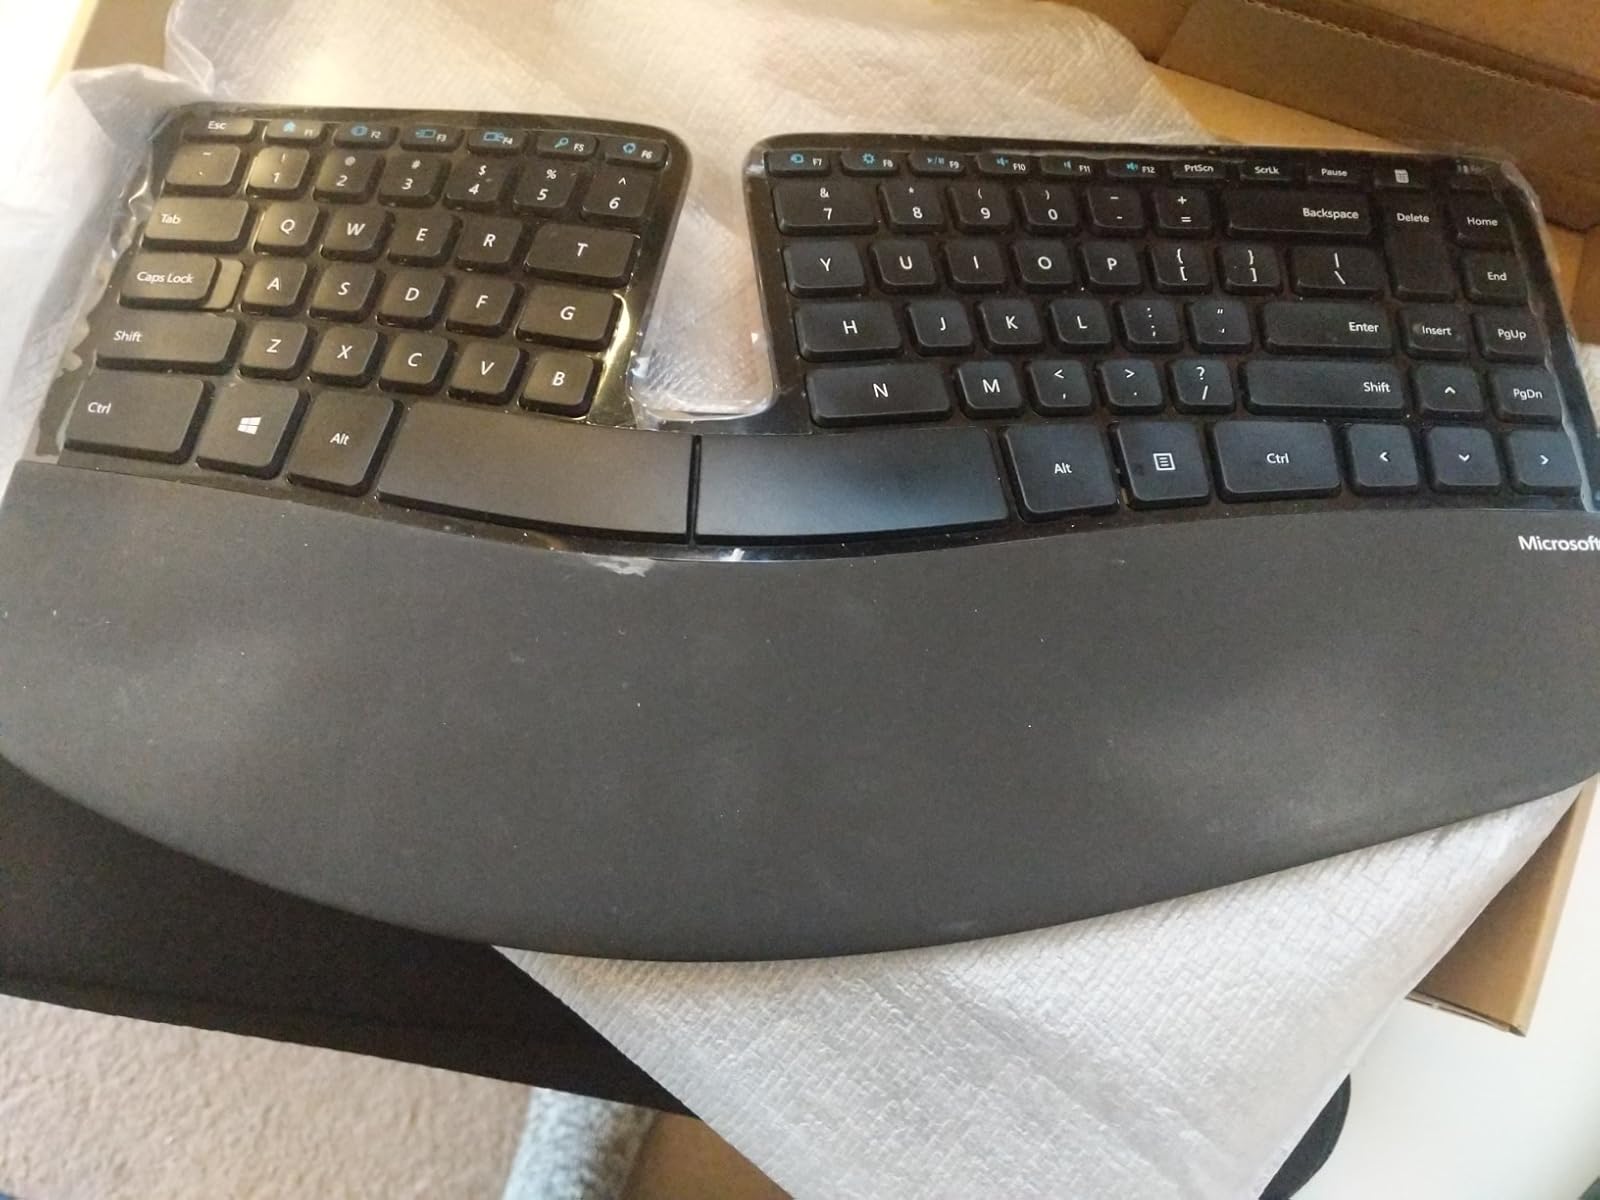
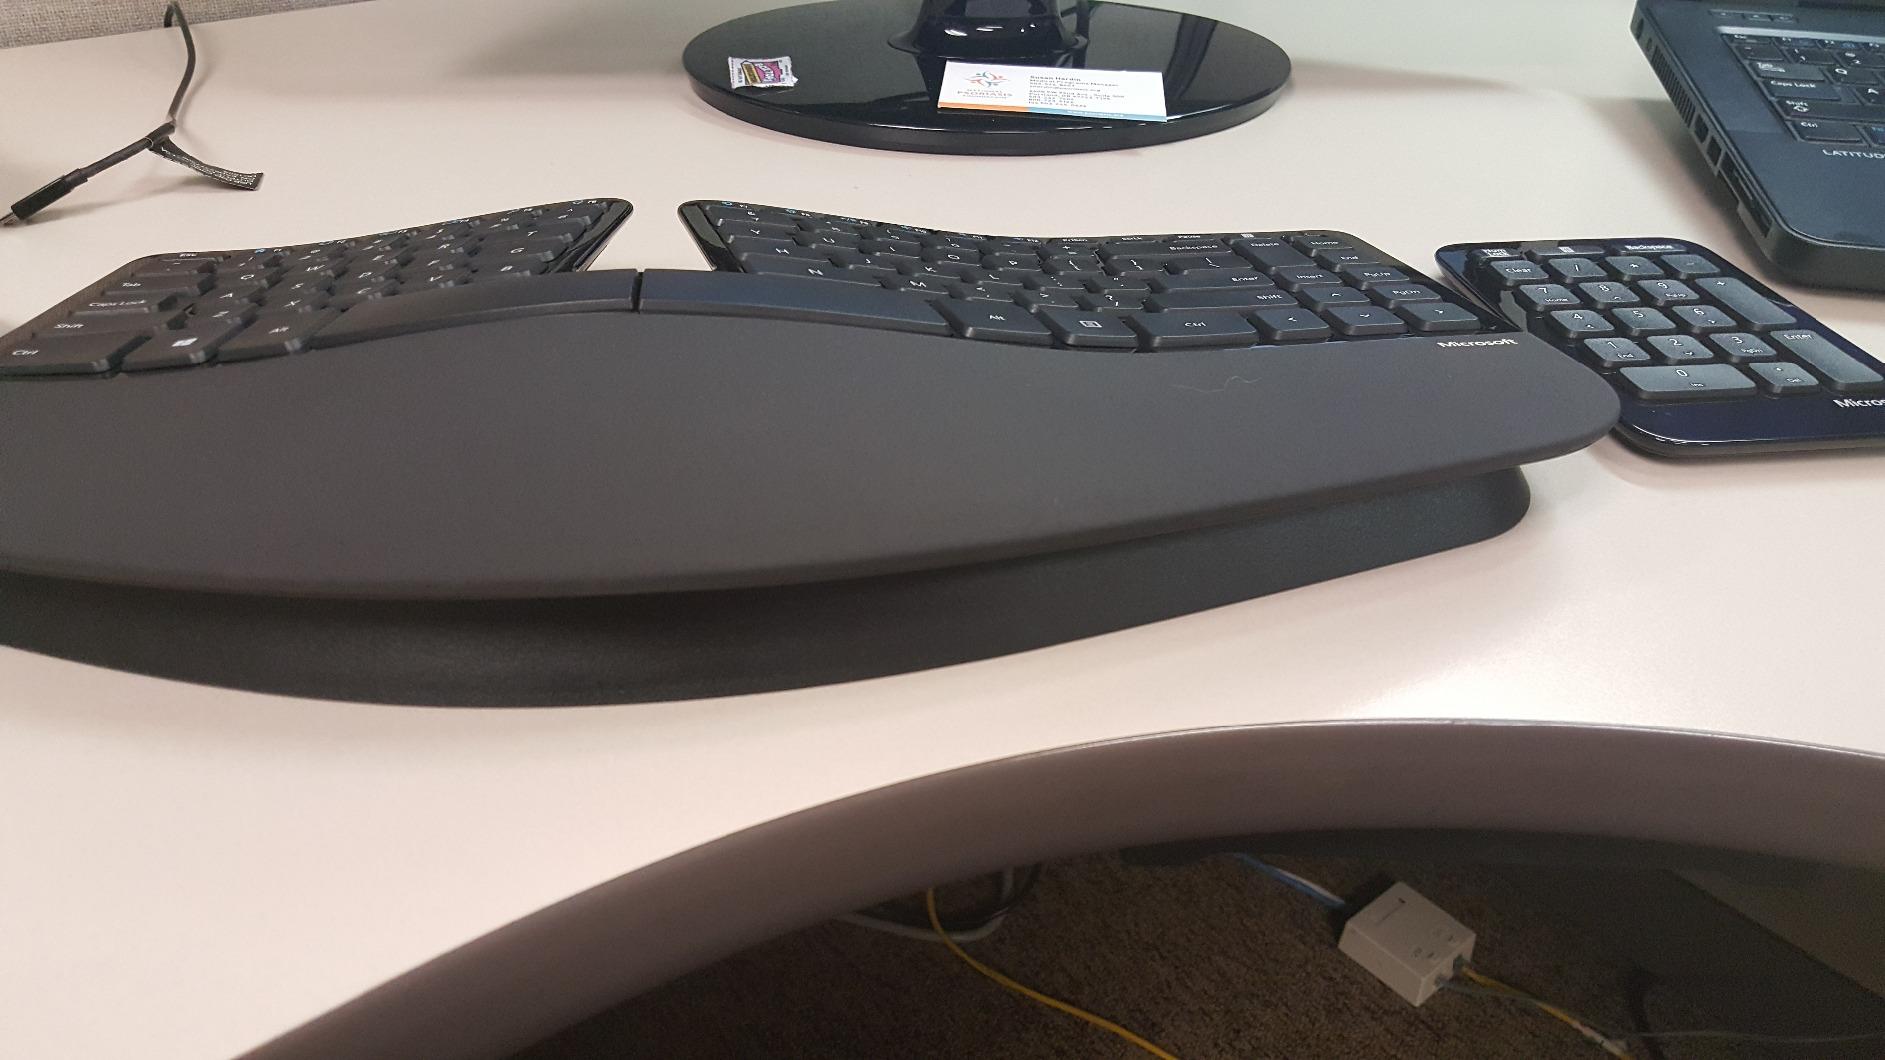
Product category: keyboard
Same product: yes